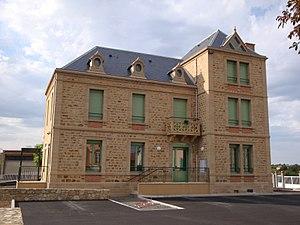
Mairie de la commune de Vergongheon (43360), Haute-Loire, France. Photo prise après les travaux de rénovation ayant pris fin en 2011.
Vergongheon est une commune française située dans le département de la Haute-Loire en région Auvergne-Rhône-Alpes.